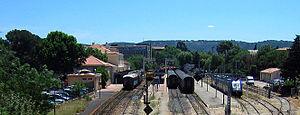
La gare d'Aix-en-Provence est une gare ferroviaire française, située sur le territoire de la commune d'Aix-en-Provence, sous-préfecture du département des Bouches-du-Rhône, en région Provence-Alpes-Côte d'Azur.